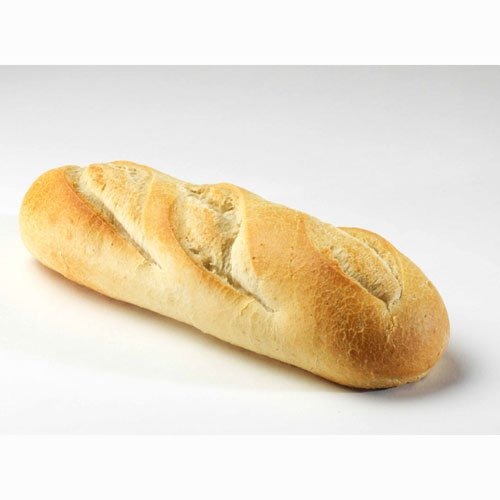
Item Name: Bakery De France Mini Alpine ,4 ounce -- 48 per case
Bullet Point: Ships frozen, CANNOT be cancelled after being processed.
Product Description: Bakery De France Mini Alpine ,4 ounce -- 48 per case For more than 25 years, Bakery de France has specialized in the Art of Baking to provide customers with more than 100 varieties of the finest all-natural Artisan Breads containing no chemicals, preservatives, trans fats or GMOs. All-Natual Par-baked Dinner Roll
Value: 48.0
Unit: Count

Price: 87.17